Zhuzhou

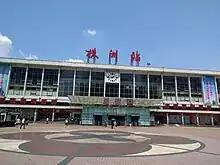
Zhuzhou Railway Station in July 2017

Zhuzhou is a very important transportation junction in South China. The Beijing–Guangzhou railway and the Shanghai–Kunming railway meet here, which makes Zhuzhou railway station, conveniently located in downtown Zhuzhou, one of the five special class passenger-and-goods transportation stations in China. On average, a train passes through every three minutes. Zhuzhou North Station is the largest goods transportation marshalling station in South China, with 110 trains and more than 30,000 passengers passing through every day.